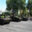
Label: tank